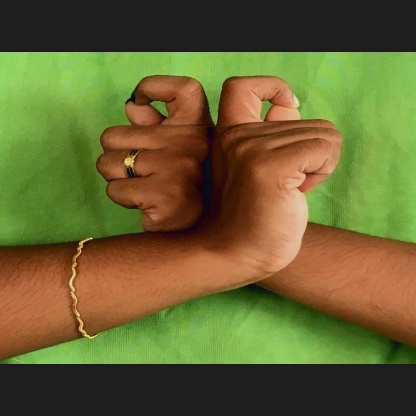
Mudra: Berunda